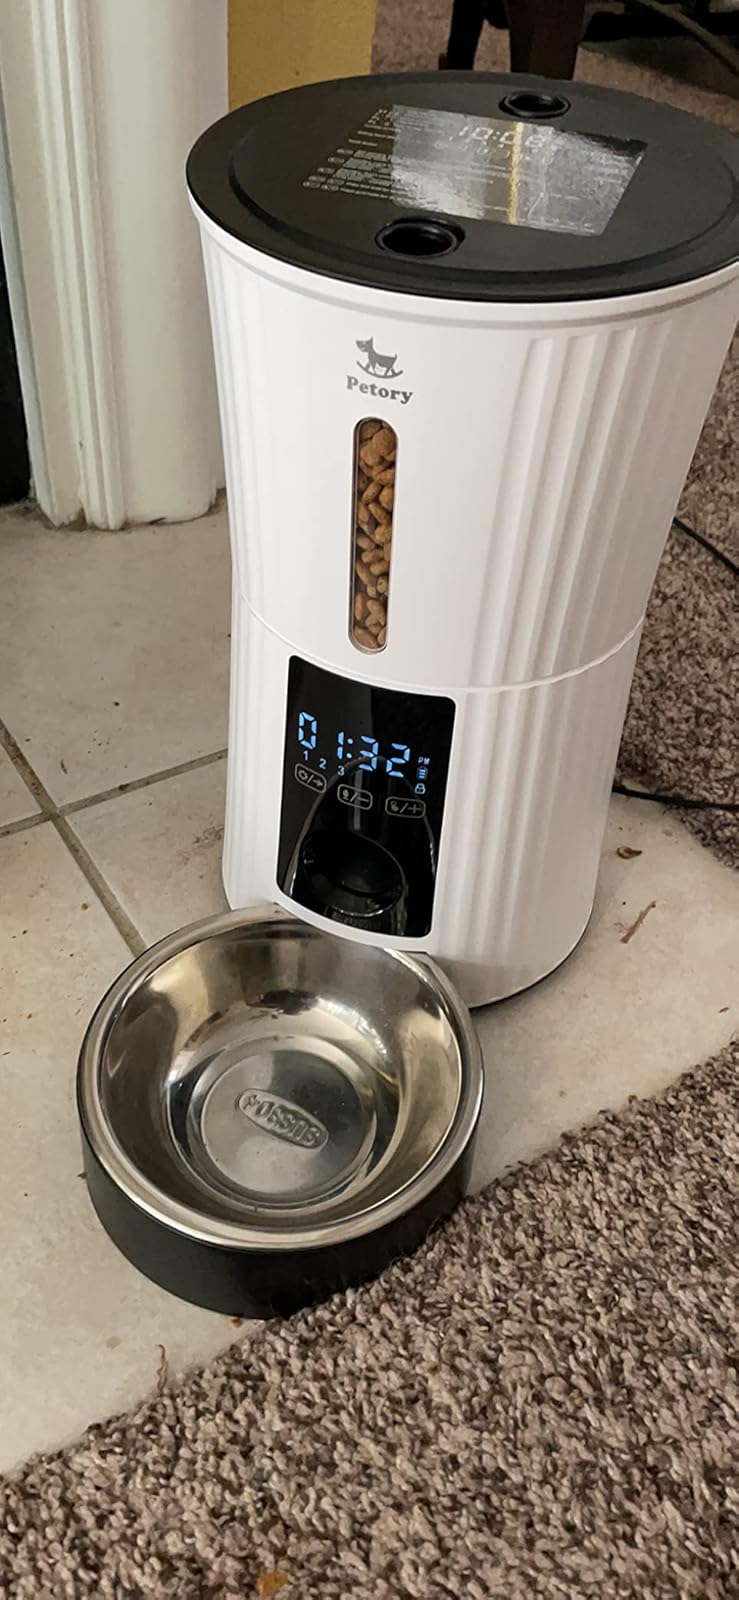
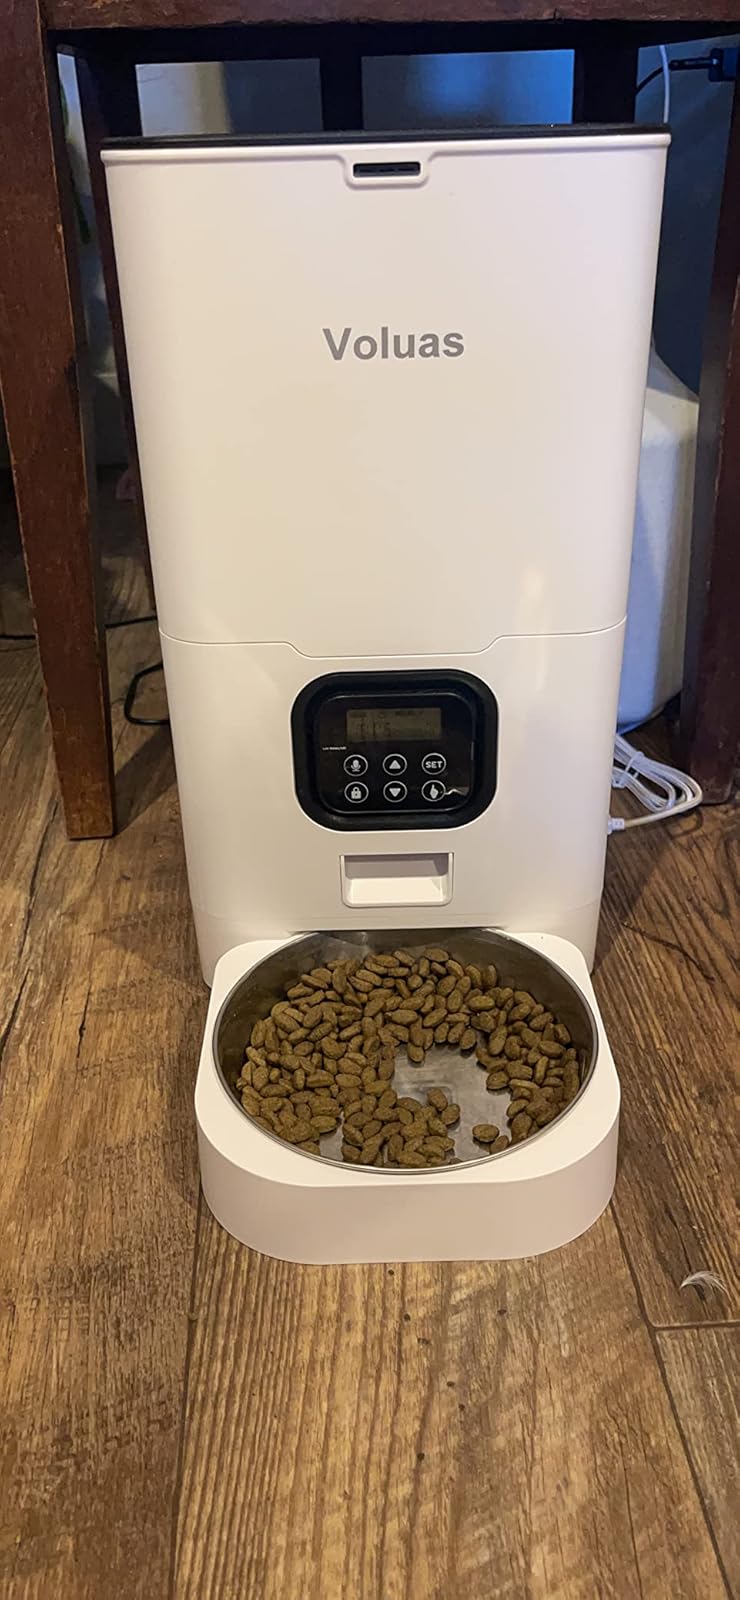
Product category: items_feeder
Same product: no